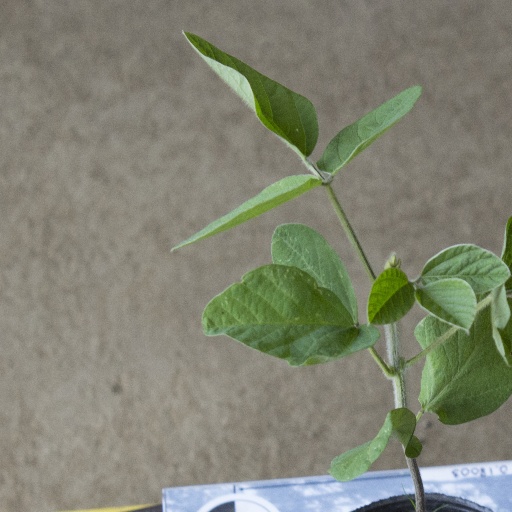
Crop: soybean